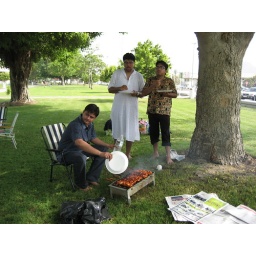
faiz at fujaira beach ..eating chicken tikka,barbiQ organised by arif bhaiya and salahuddin bhai sahab